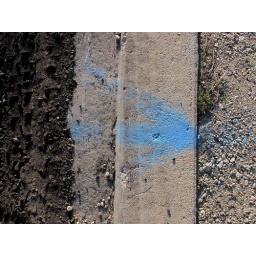
A spray-painted blue arrow points to an existing water line under a street. (2337a)